CXorf65

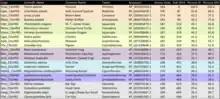
CXorf65 Ortholog Table

CXorf65 has been documented to co-express with IL2RG in "Mus musculus" (mouse). an interleukin subunit coding gene located within the same gene neighborhood in humans at Xq13.1. Fusions between these two genes have been observed within the following organisms: "Sarcophilus harrisii" (Tasmanian devil), "Felis catus" (Cat), "Cavia porcellus" (Guinea pig), "Ictidomys tridecemlineatus" (Thirteen-lined ground squirrel), "Rattus norvegicus" (Brown rat), and "Mus musculus" (Mouse)